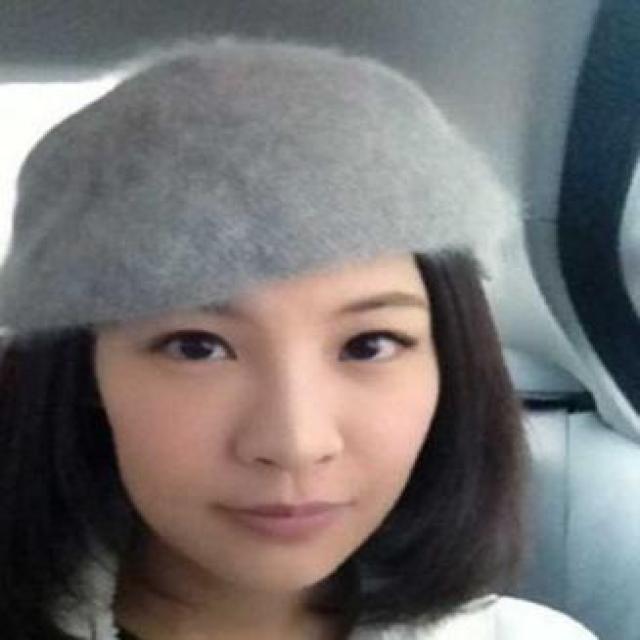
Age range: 21-44